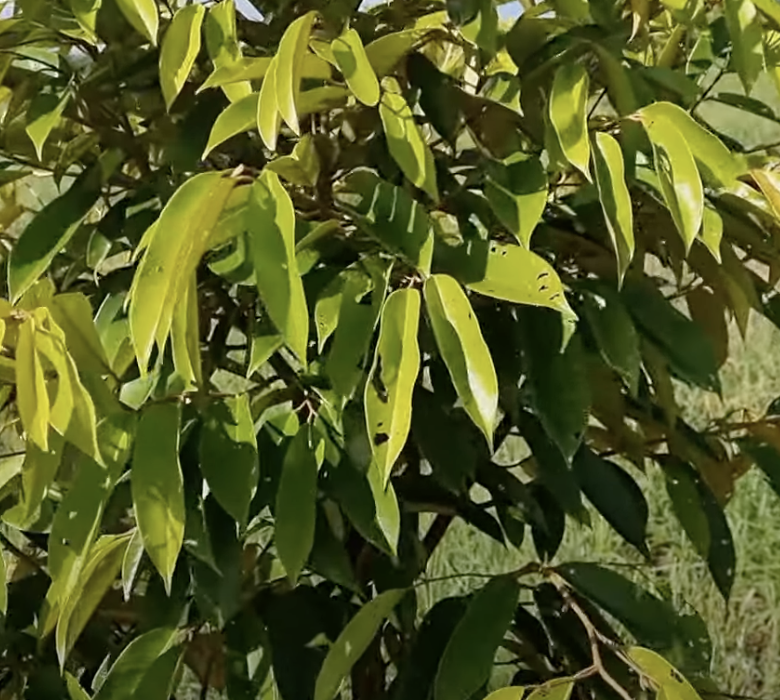
Label: yellow_leaf